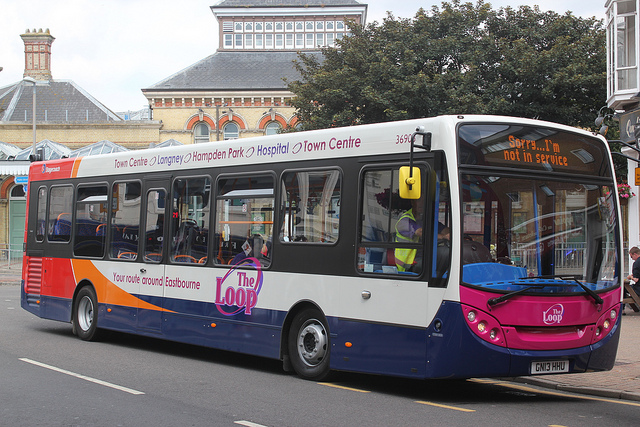
A bus that is sitting on the side of a street.

A large bus is parked on the side of an empty street.

A blue, white, red, orange, and pink passenger bus.

a large bus that is driving down the aroad

a bus next to a road on the corner